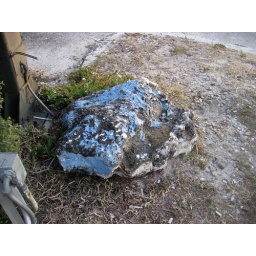
not quite lapis luzuli but it's still neat to have a blue rock in town